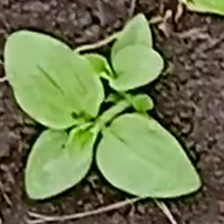
Weed species: Kena_(Commplina_benghalensio)